Königsberg

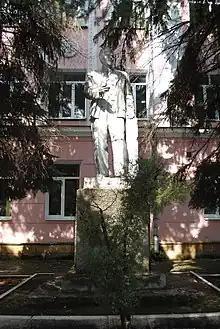
The monument to Kalinin on the Kalinin Square (former "Reichsplatz"), built in 1959

In 1661 Frederick William informed the Prussian diet that he possessed "jus supremi et absoluti domini", and that the Prussian Landtag could convene with his permission. The Königsberg burghers, led by Hieronymus Roth of Kneiphof, opposed "the Great Elector's" absolutist claims, and actively rejected the Treaties of Wehlau and Oliva, seeing Prussia as "indisputably contained within the territory of the Polish Crown". Delegations from the city's burghers went to the Polish king, John II Casimir Vasa, who initially promised aid, but then failed to follow through. The town's residents attacked the elector's troops while local Lutheran priests held masses for the Polish king and for the Polish–Lithuanian Commonwealth. However, Frederick William succeeded in imposing his authority after arriving with 3,000 troops in October 1662 and training his artillery on the town. Refusing to request mercy, Hieronymus Roth went to prison in Peitz until his death in 1678.